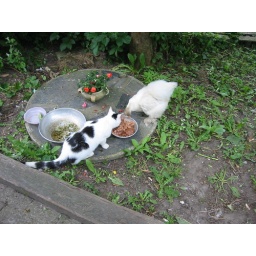
This is our cat and our chicken. Both of them eating from the same bowl in our garden